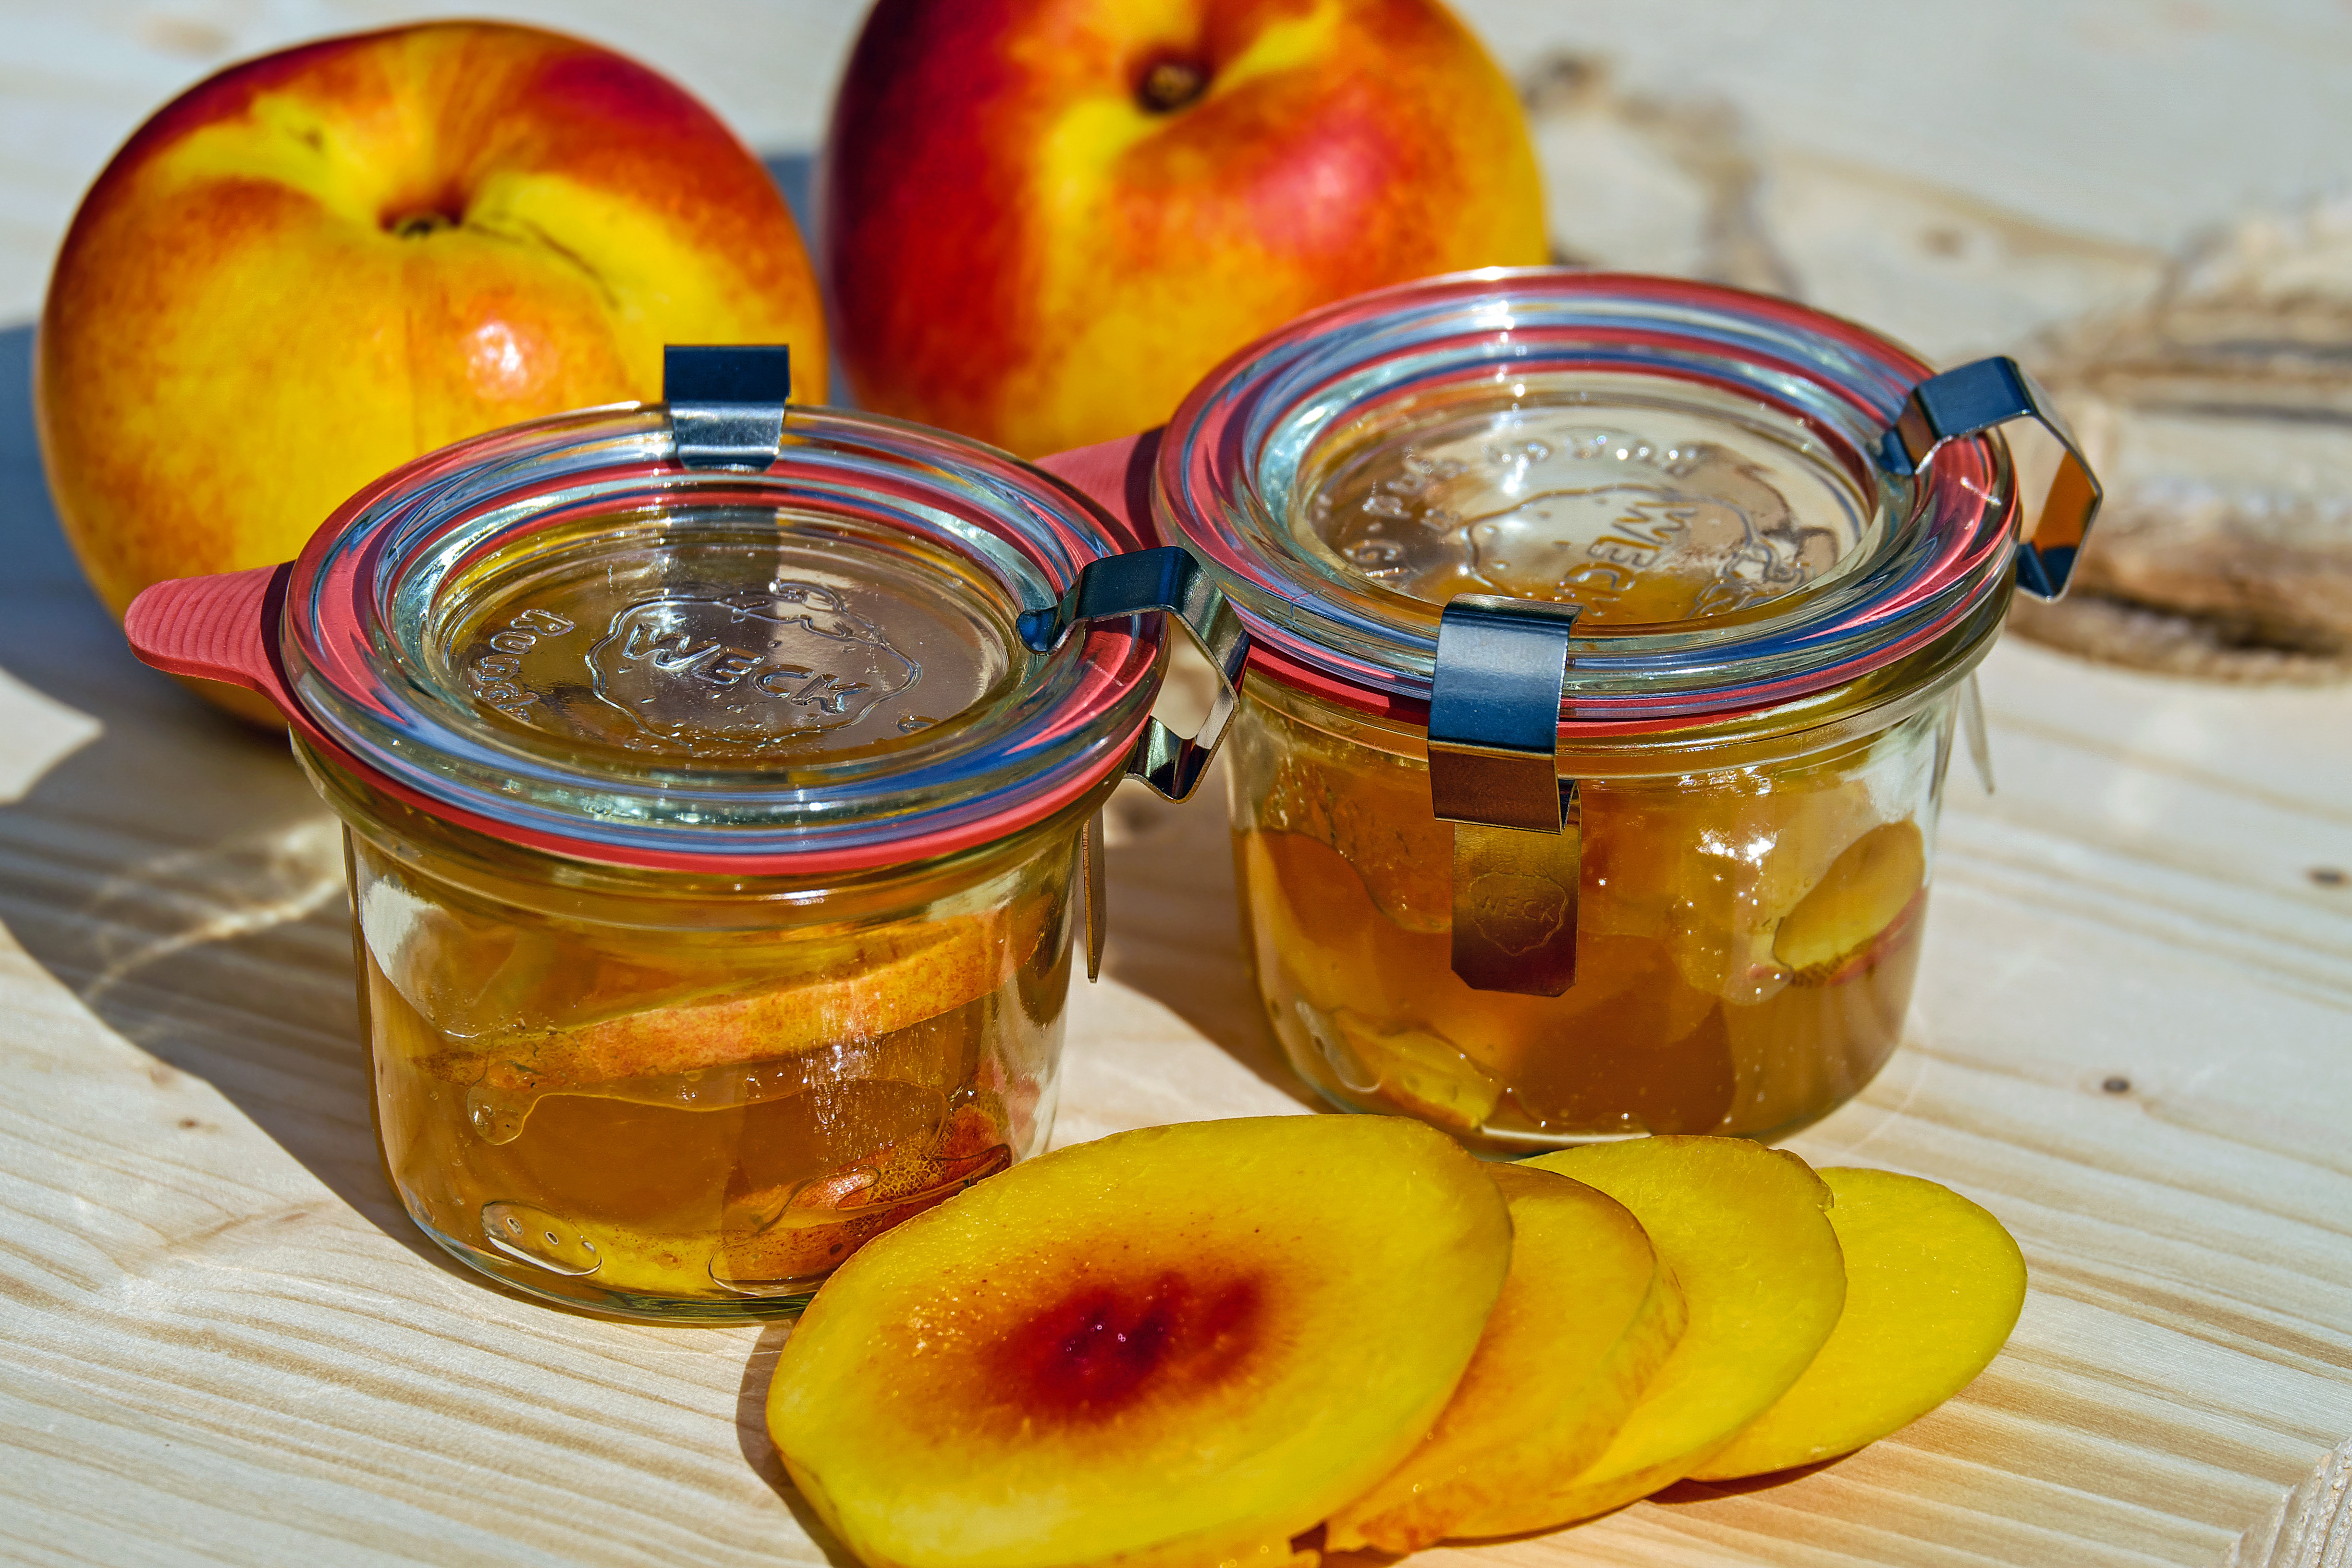
plant, fruit, summer, orange, food, produce, preparation, cook, jam, peach, canning, flowering plant, rose family, compote, nectarine, stone fruit, land plant, food preservation